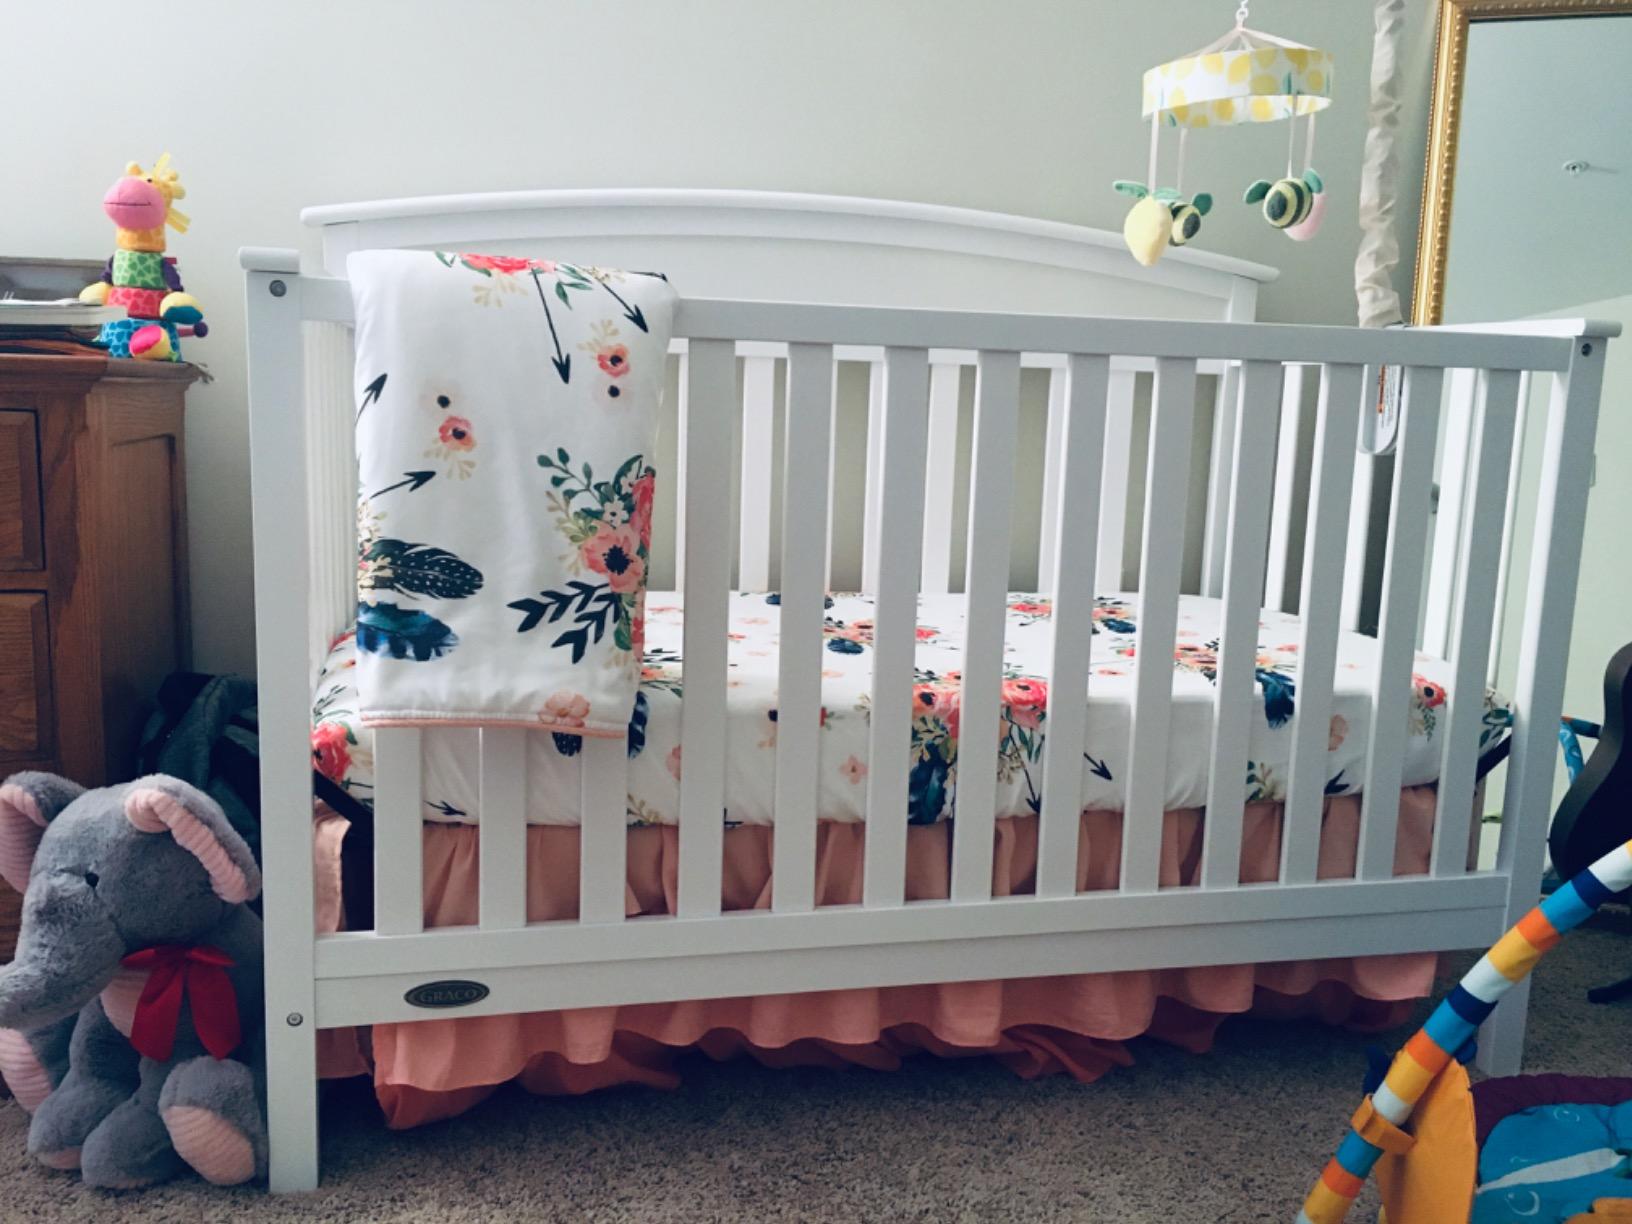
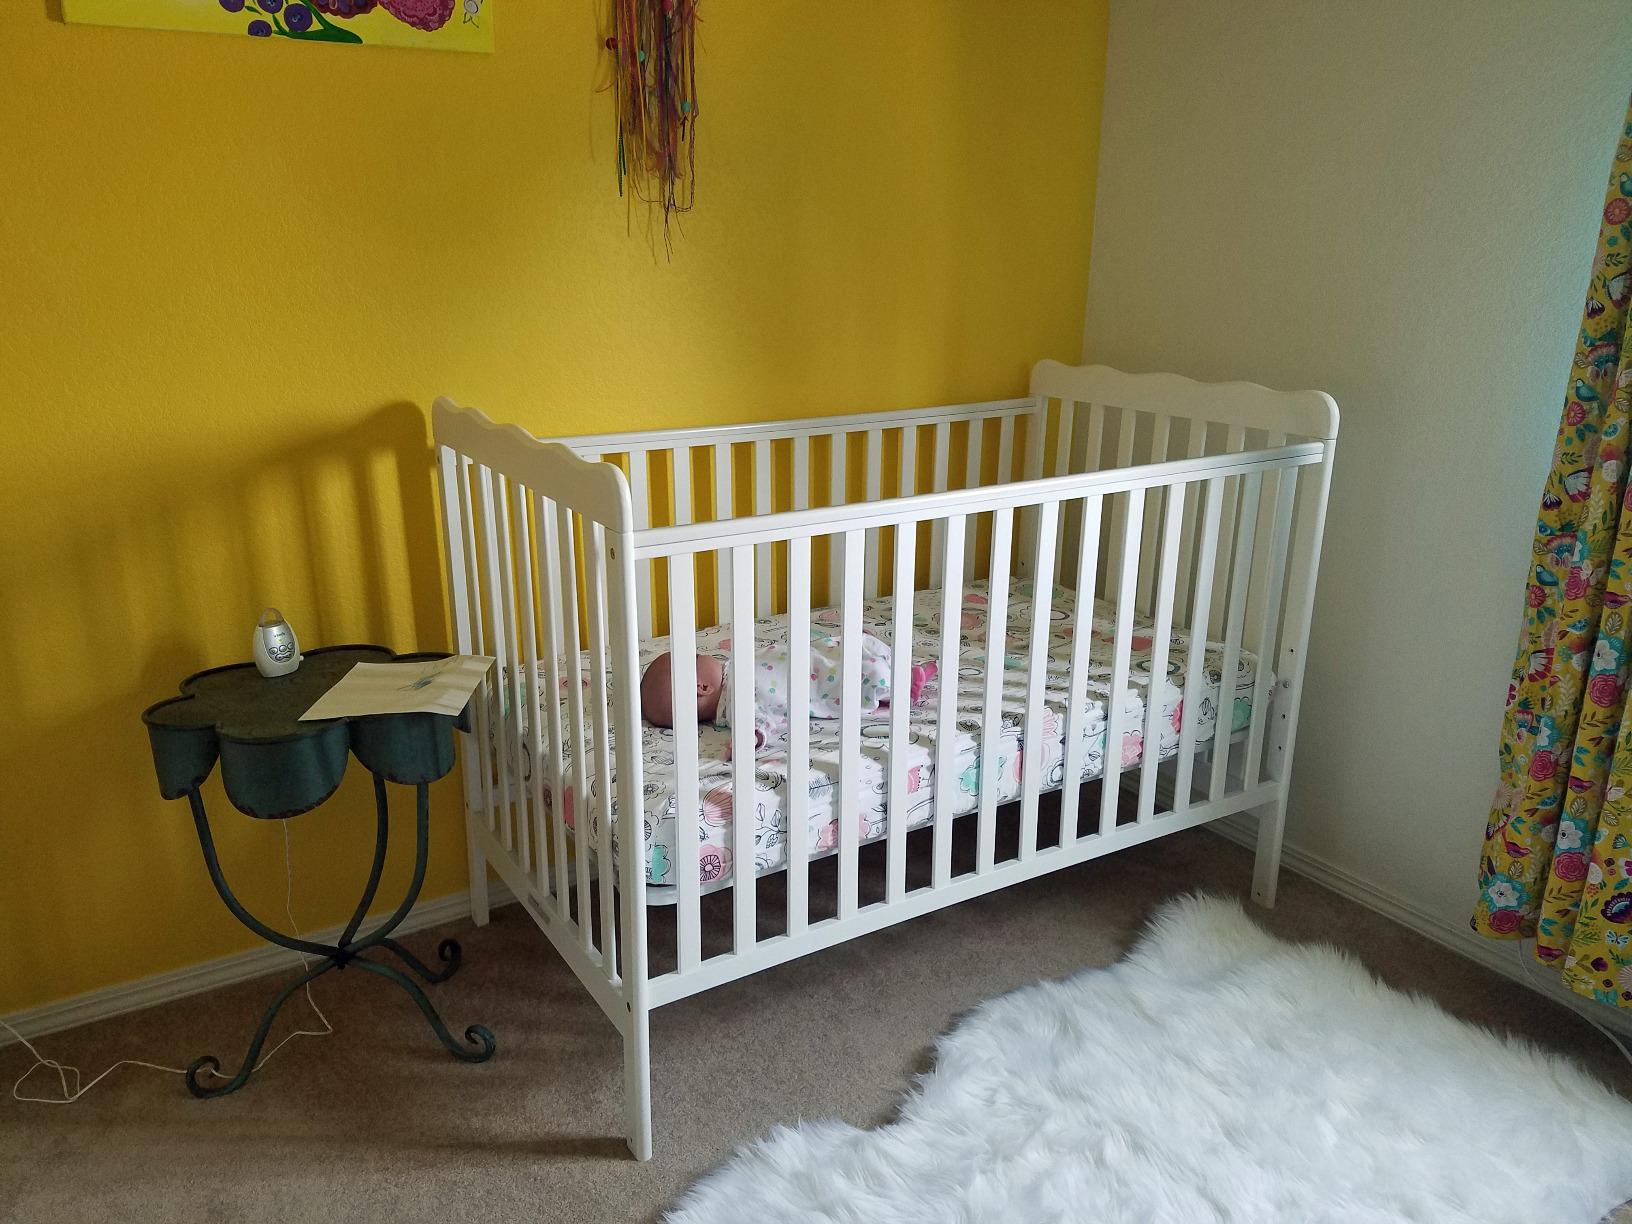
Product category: products_crib
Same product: no